Ernest Cashel

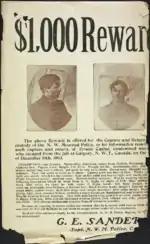
A wanted poster for Cashel

A massive manhunt followed the escape. Reports of sightings of Cashel flowed in from all over Alberta. These would mostly turn out to be false leads, although Cashel was actually seen in Calgary around Christmas. Eventually, the need for food and shelter had Cashel breaking into homes and forcing the occupants to give him food and clothing. These reports helped the Mounties track his movements. It was later learned that Cashel had been keeping track of his own pursuit by following the papers, and indeed had never been more than from Calgary during his run.